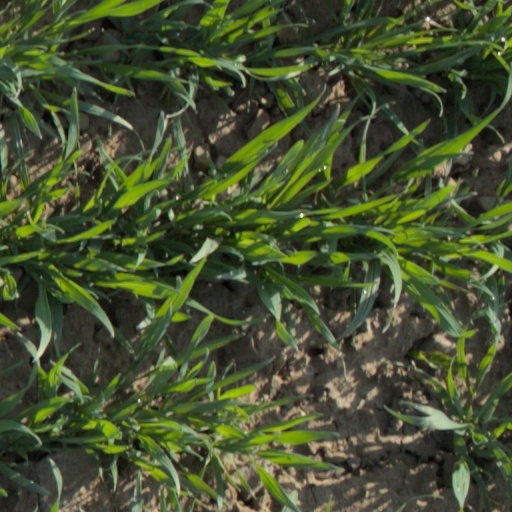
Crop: wheat